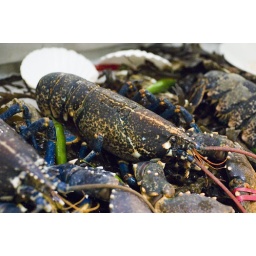
blue lobster...going in the pot soon